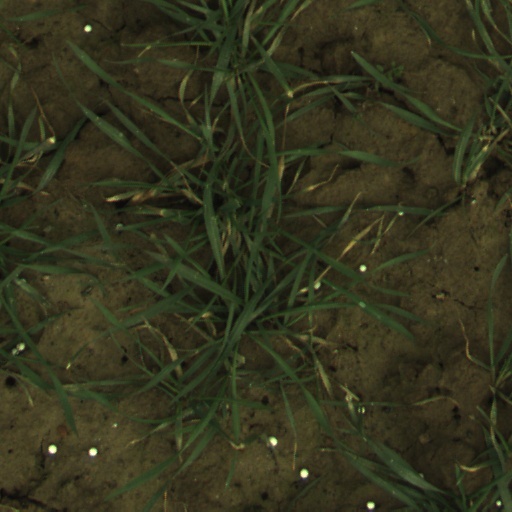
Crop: wheat